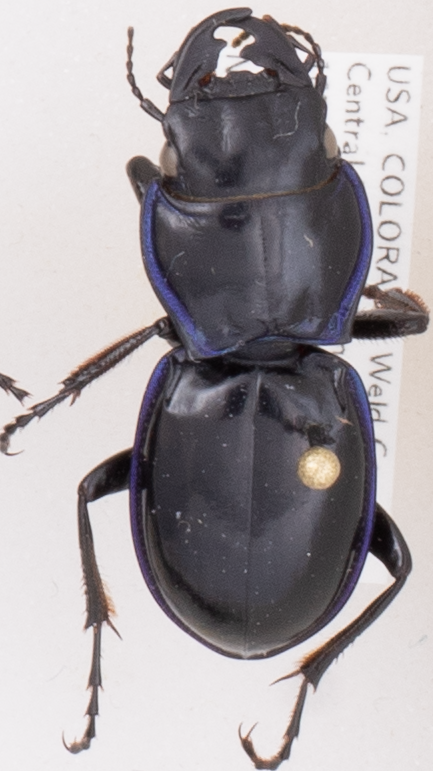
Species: Pasimachus elongatus
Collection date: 2019-06-19
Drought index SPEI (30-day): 1.28
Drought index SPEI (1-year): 0.39
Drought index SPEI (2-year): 0.47